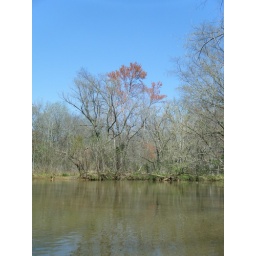
Bright red buds silhouetted against a blue sky.